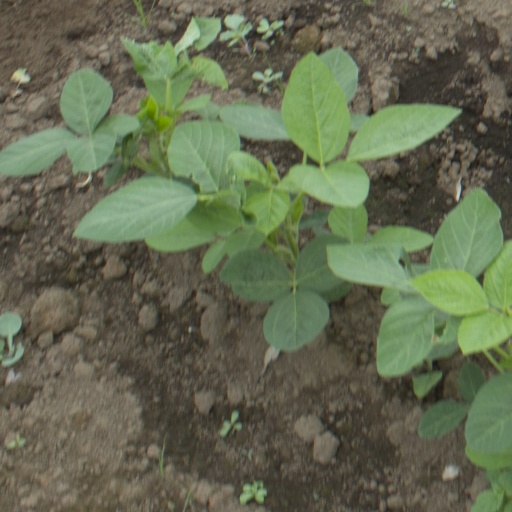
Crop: soybean